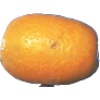
Label: kumquats